Takeo Miki

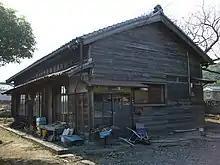
Takeo Miki's birthplace

Takeo Miki was born on 17 March 1907, in Gosho, Tokushima Prefecture (present-day Awa, Tokushima), the only child of farmer-merchant Hisayoshi Miki and his wife Takano. Aside from farming, his father traded fertilizers, sake, rice and general goods, though he was not a wealthy farmer ("gōnō") or from a family of pedigree ("kyūke"). Hisayoshi was born in Kakihara, near Gosho, to farmer Rokusaburō Ino'o, and after briefly working in Osaka, he returned and began working for the Shibata family, the largest landowner in Gosho. He met Takano Miki, the daughter of farmer Tokitarō Miki, when the two were working for the Shibata family. Hisayoshi took Takano's surname after marriage, and the newlywed were given a house by the Shibata family.